Out of the Cradle Endlessly Rocking

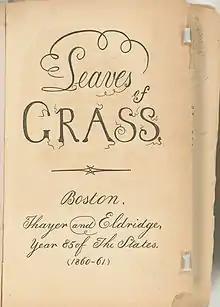
Title page of the 1860 edition of "Leaves of Grass", which included "Out of the Cradle Endlessly Rocking"

Originally titled "A Child's Reminiscence", the poem was first published in the "Saturday Press" on December 24, 1859. The newspaper included this introduction: "Our readers may, if they choose, consider as our Christmas or New Year's present to them, the curious warble by Walt Whitman".